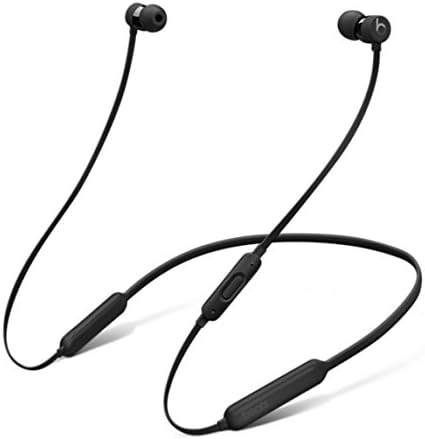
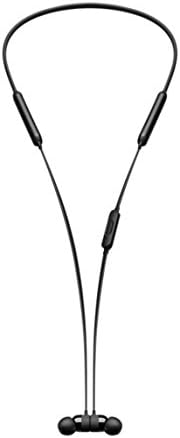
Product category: headphones
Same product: yes